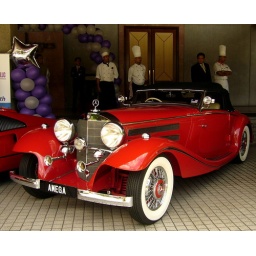
pic taken by my mum.. hehe the chefs at the back looks cute with their hats =p